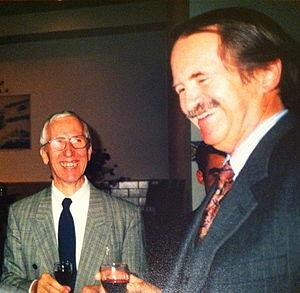
JC Rodet &amp